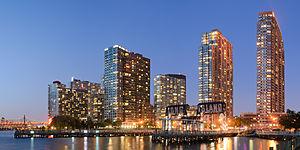
Long Island City est un quartier de l'arrondissement du Queens à New York. Situé sur les rives de l'East River, au Nord de l'embouchure du Newtown Creek qui le sépare du quartier de Greenpoint à Brooklyn.